Kenneth Duberstein

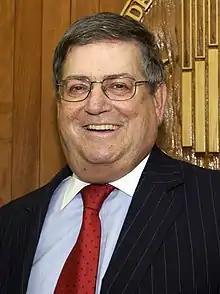
Duberstein in 2006

Duberstein transitioned from the White House to lobbyist; he was successful, and his insight and advice was sought by leaders of both parties. Duberstein founded The Duberstein Group Inc. in 1987. It is a consulting services company providing corporate consulting and government relations services. Among its client are Amazon, BP and MLB. Duberstein was hired by Russian authorities, via Goldman Sachs, to lobby against the Magnitsky Bill (as known as the Sergei Magnitsky Rule of Law Accountability Act), a bill in the U.S. Congress "to impose sanctions on persons responsible for the detention, abuse, or death of Sergei Magnitsky, and for other gross violations of human rights in the Russian Federation". Duberstein showed discretion and did not discuss his work, leading to an "air of mystery" about him and what he did for his clients.